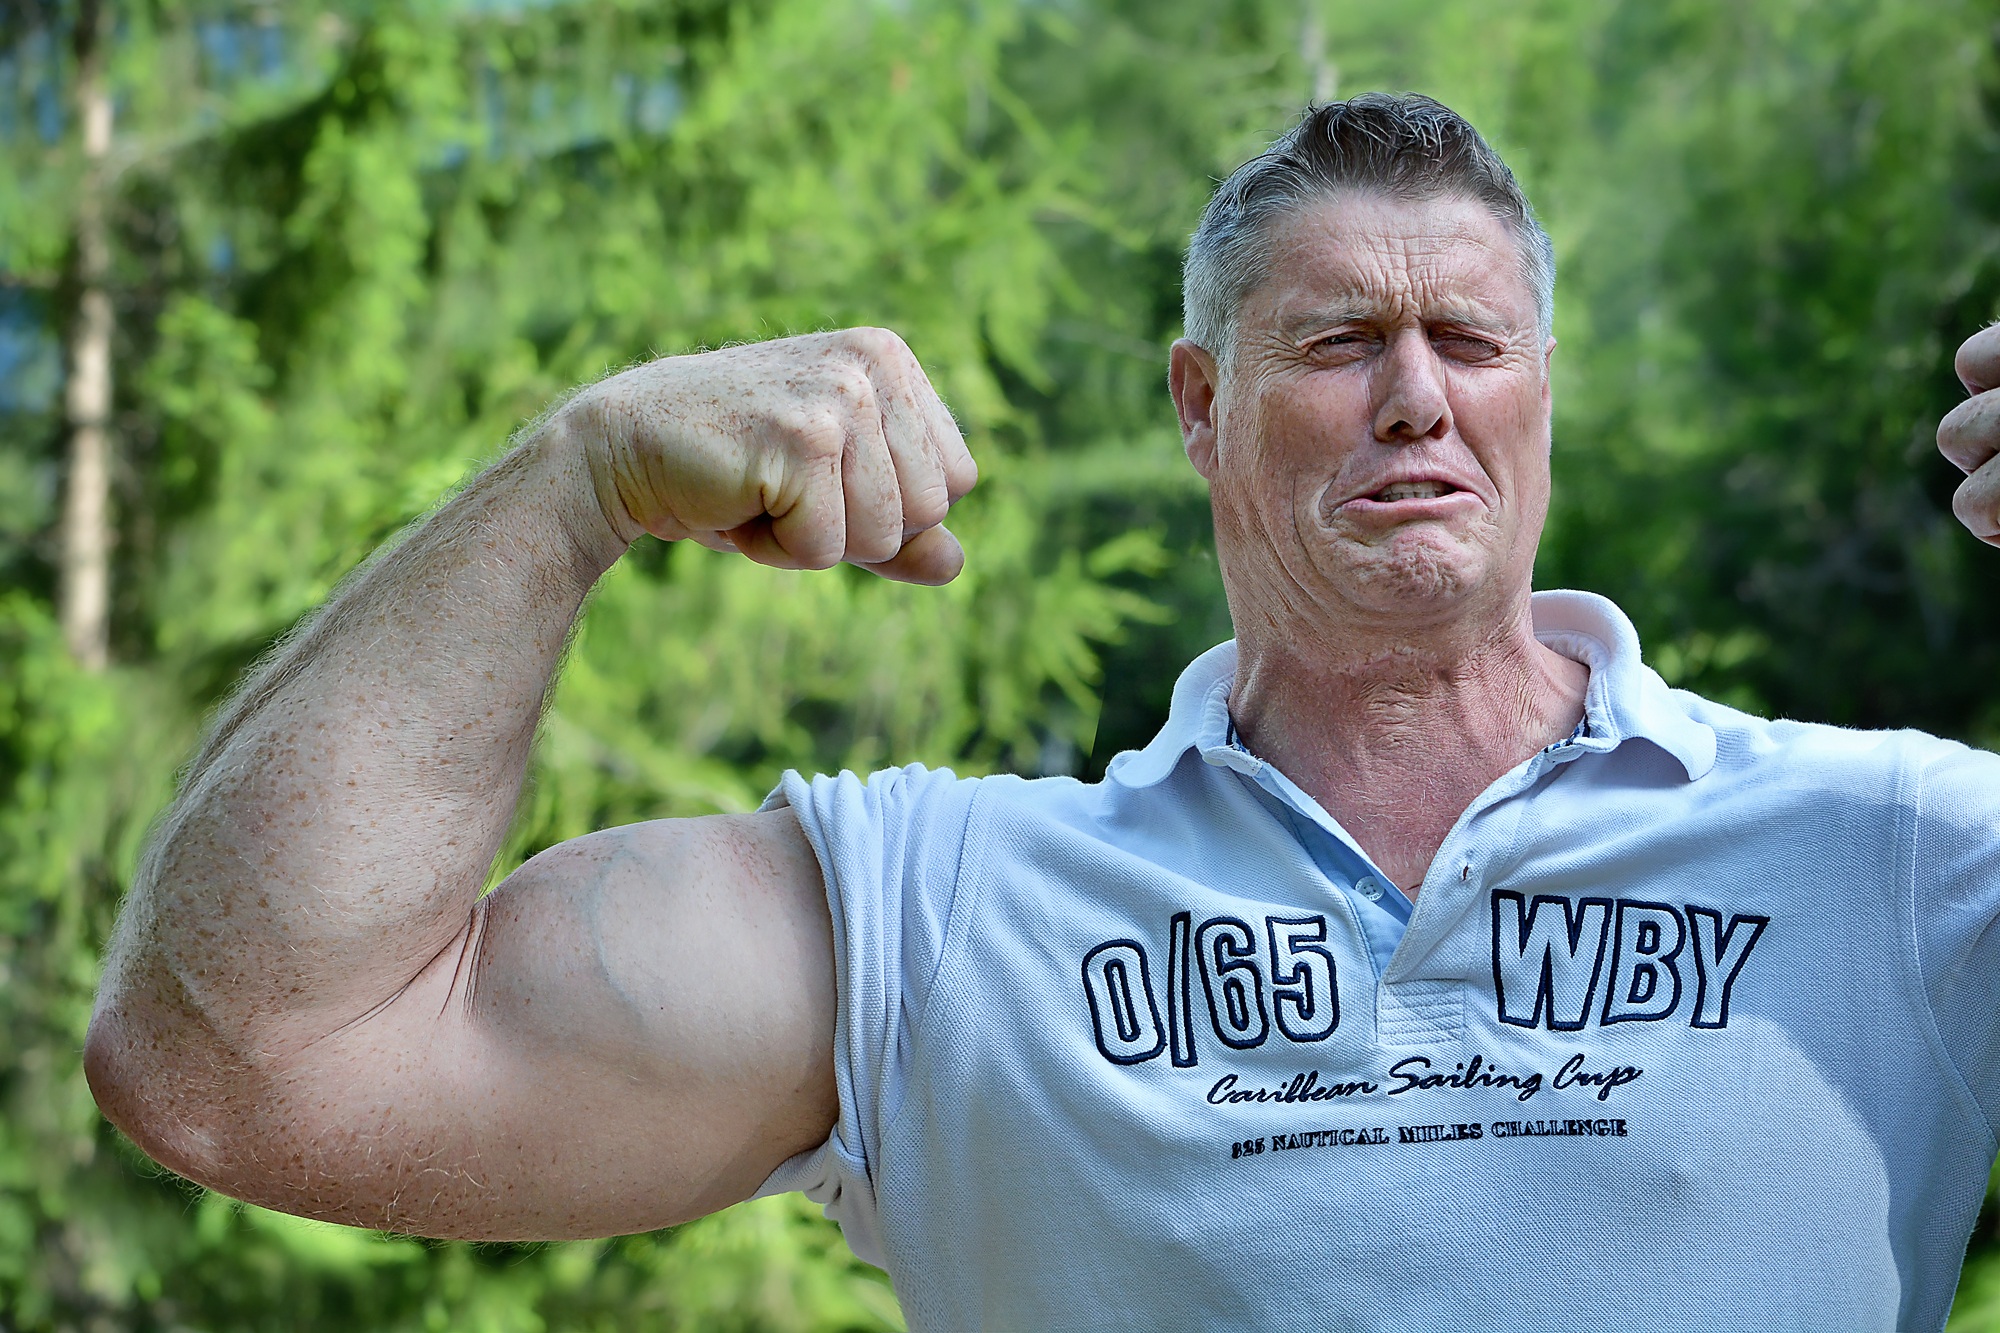
man, person, people, male, portrait, human, close, muscle, caricature, strong, force, powerful, muscles, muscle man, endurance sports